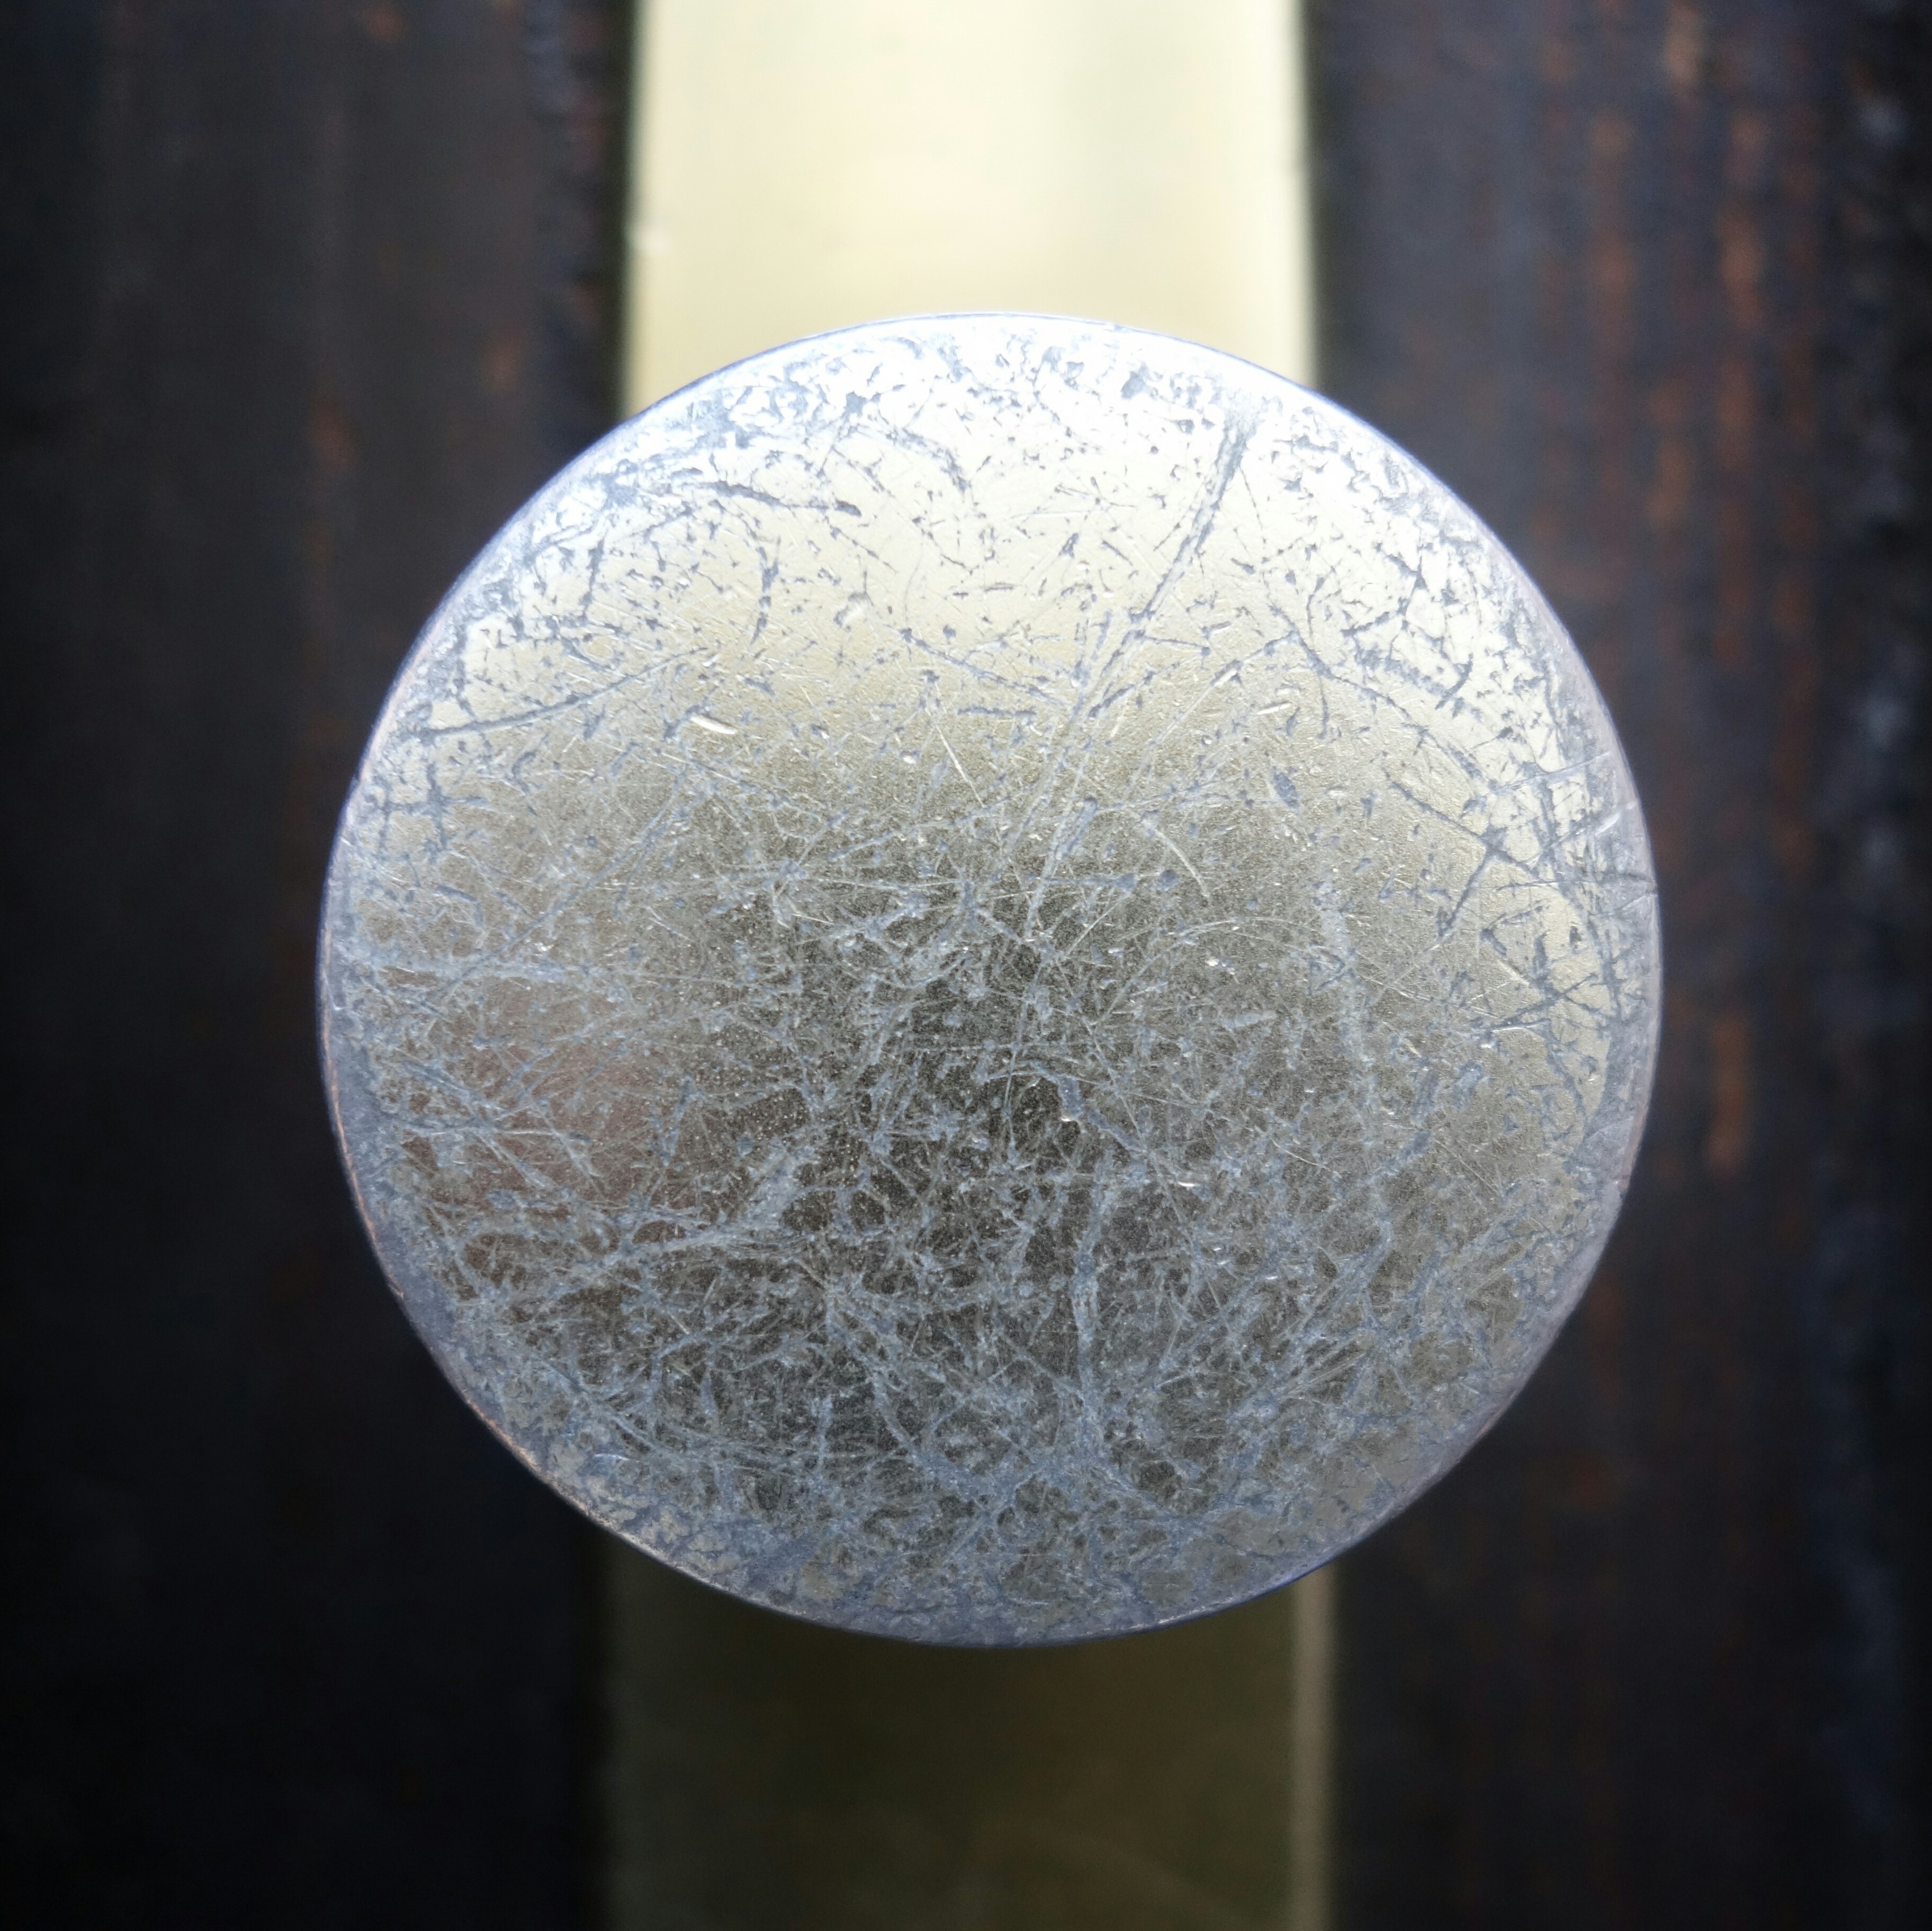
light, glass, metal, lamp, lighting, material, circle, district, brass, light fixture, sphere, scratched, shiny, shape, door knob, about